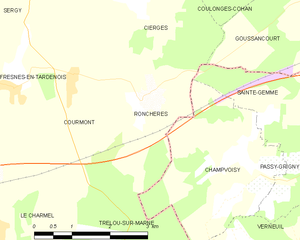
Carte des communes françaises: Ronchères